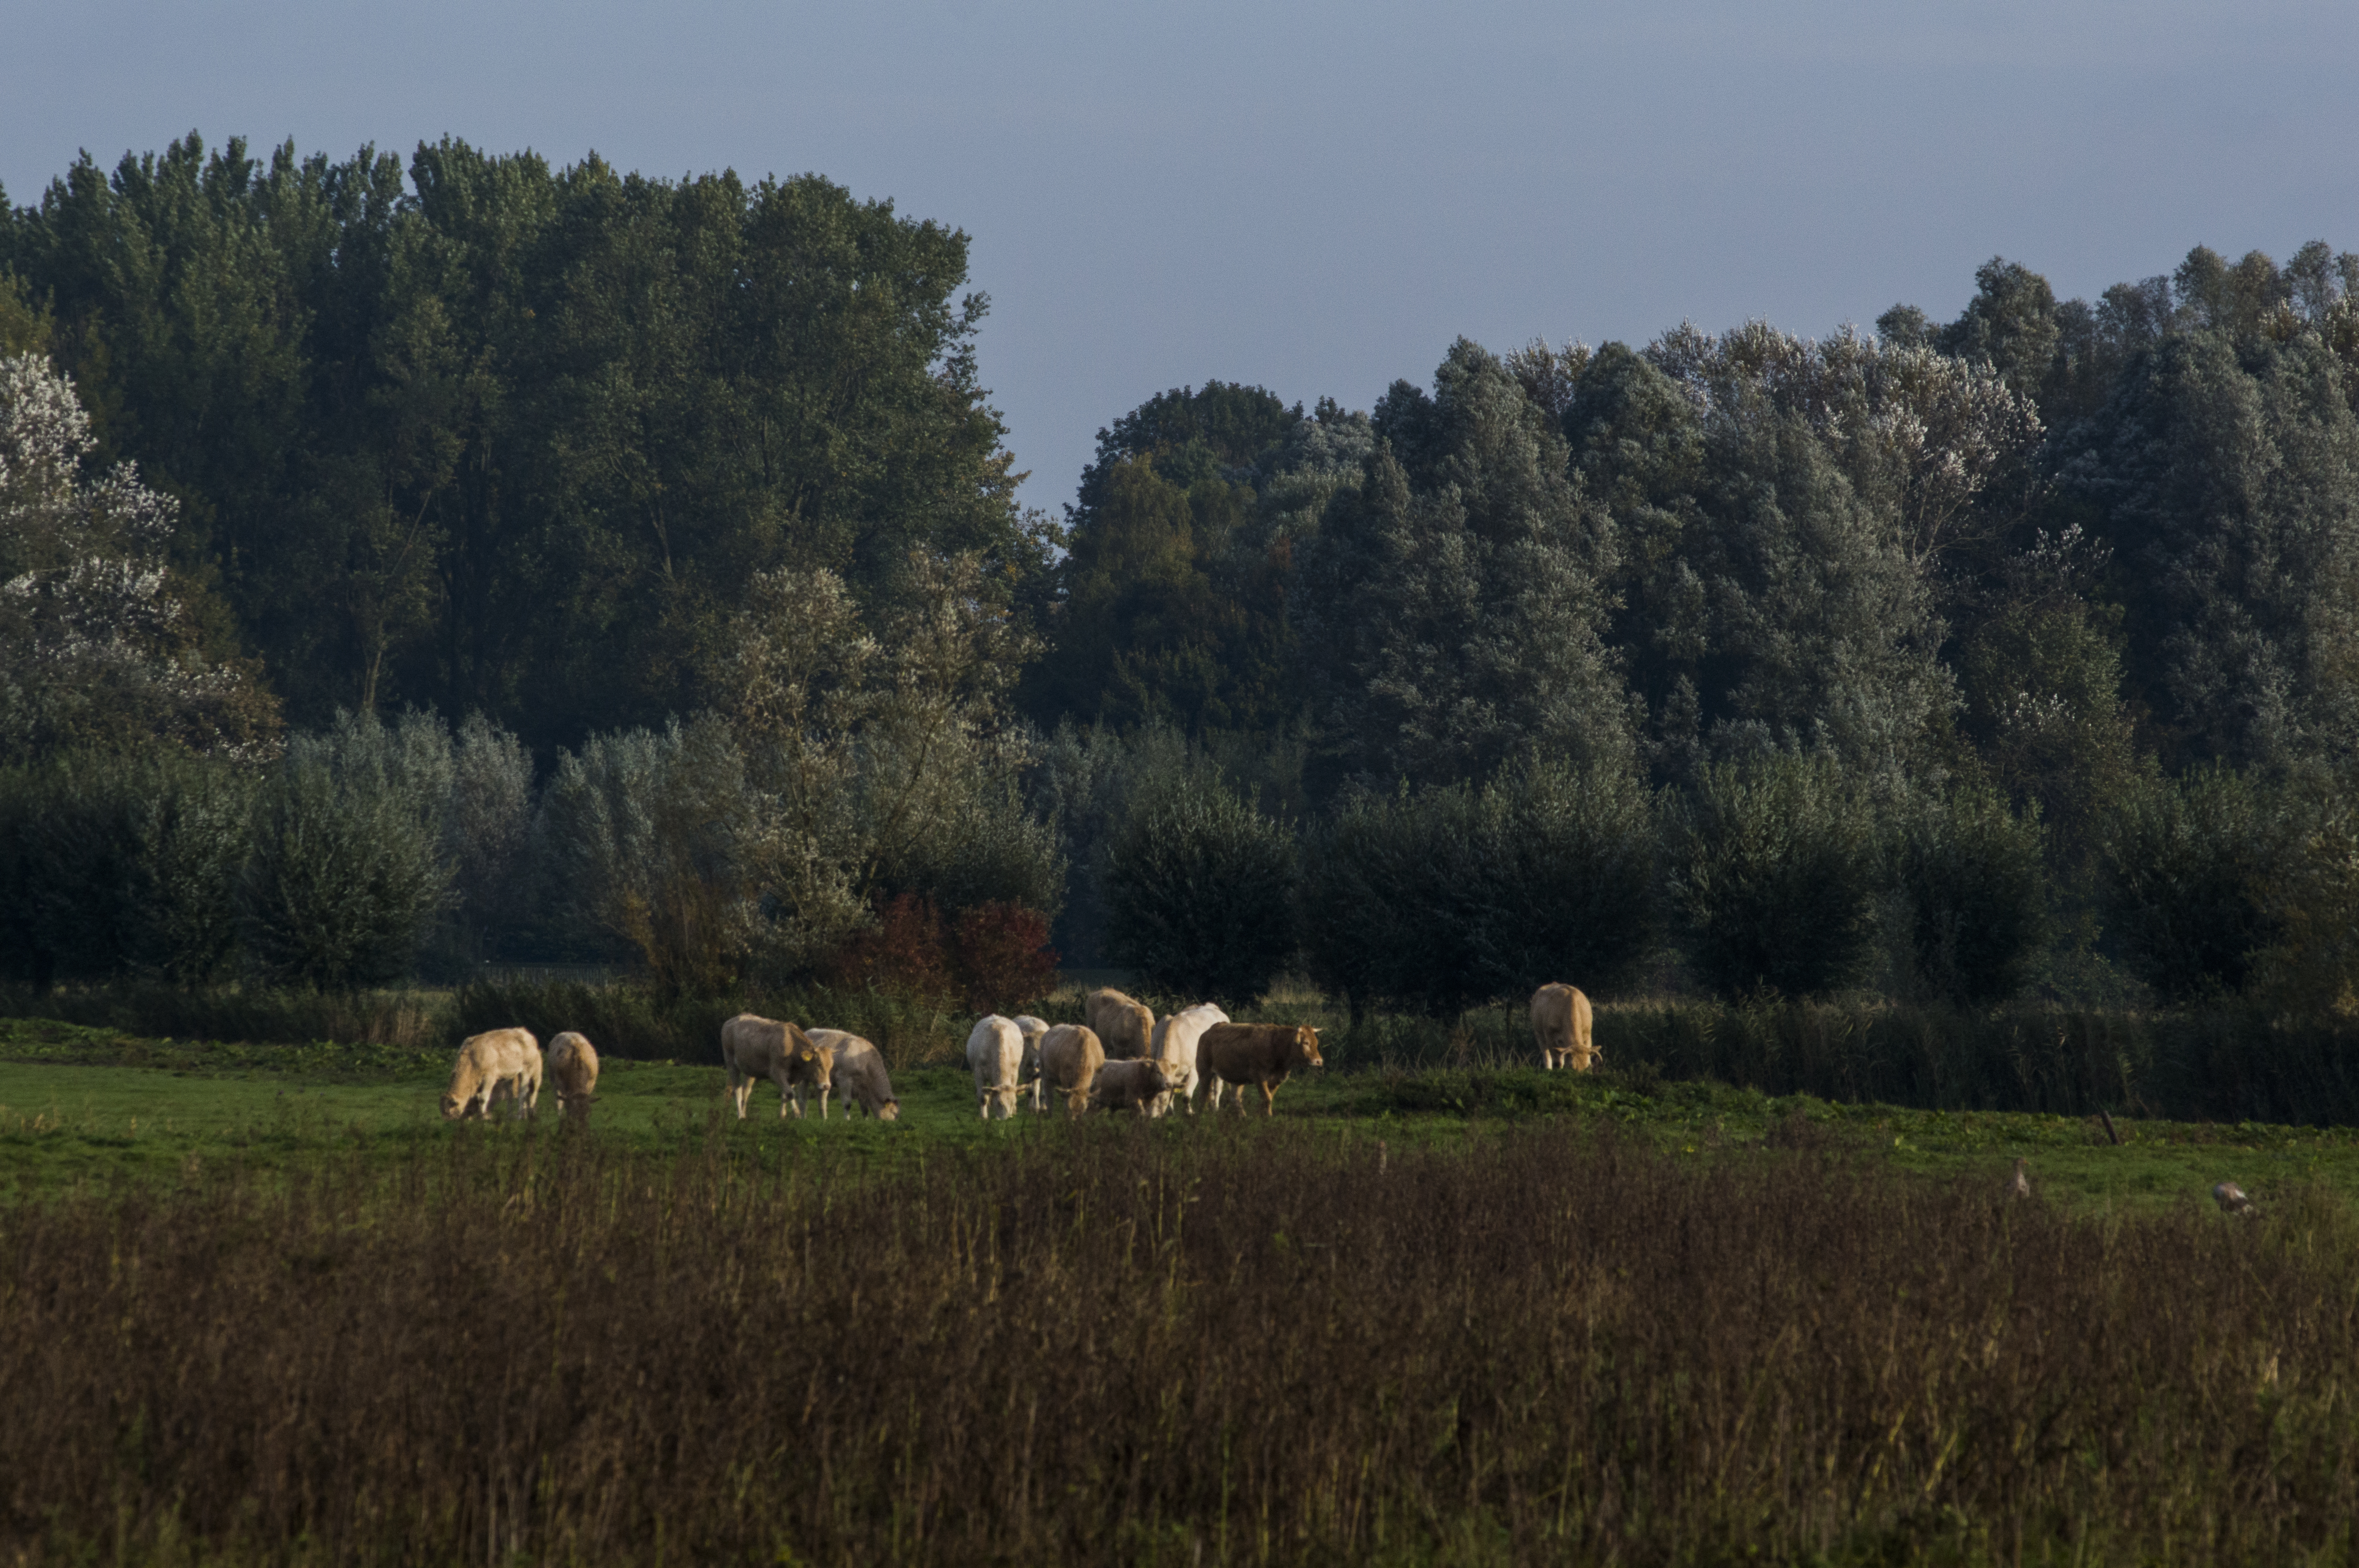
landscape, tree, nature, forest, grass, outdoor, wilderness, field, photography, meadow, prairie, wildlife, herd, pasture, grazing, ranch, nikon, plain, cows, nederland, netherlands, zuidholland, grassland, outdoorphotography, wetland, habitat, ecosystem, paulvandevelde, pdvandevelde, padagudaloma, natuurfotografie, dordrecht, biesbosch, landschap, nederlandinfotos, merwelanden, hollandse, koeien, rural area, natural environment, cattle like mammal